Antonio López de Santa Anna

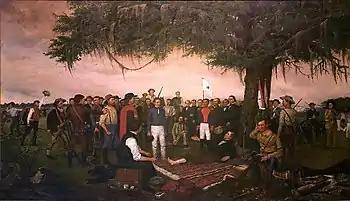
""Surrender of Santa Anna"" by William Henry Huddle shows the Mexican president and general surrendering to a wounded Sam Houston, battle of San Jacinto

In 1835, Santa Anna repealed the Mexican constitution, which ultimately led to the beginning of the Texas Revolution. His reasoning for the repeal was that American settlers in Texas were not paying taxes or tariffs, claiming they were not recipients of any services provided by the Mexican government; as a result, new settlers were not allowed there. The new policy was a response to the U.S. attempts to purchase Texas from Mexico. Like other states discontented with the central government, the Texas Department of the Mexican state of Coahuila y Tejas rebelled in late 1835 and declared itself independent on 2 March 1836. The northeastern part of the state had been settled by numerous American immigrants. Moses Austin, the father of Stephen F. Austin, had his party accepted by Spanish authorities in exchange for defense against foreign threats. However, Mexico had declared independence from Spain before the elder Austin died.